Rhonda Lenton

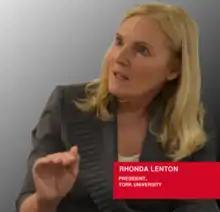
Lenton in a screengrab of a promotional video by York University in 2018

Rhonda L. Lenton is a Canadian academic administrator and professor. She became the 8th and current president and vice-chancellor of York University in Toronto, Canada, upon succeeding Mamdouh Shoukri on July 1, 2017, for a five-year term. She previously served as Dean of Atkinson College and later as York's Vice President Academic and Provost. Prior to her role in academic administration, Lenton was a professor of sociology. During her research career, Lenton led randomized public telephone surveys of social issues such as Internet dating, sexual assaults, and continues to examine Judaism in Canada.